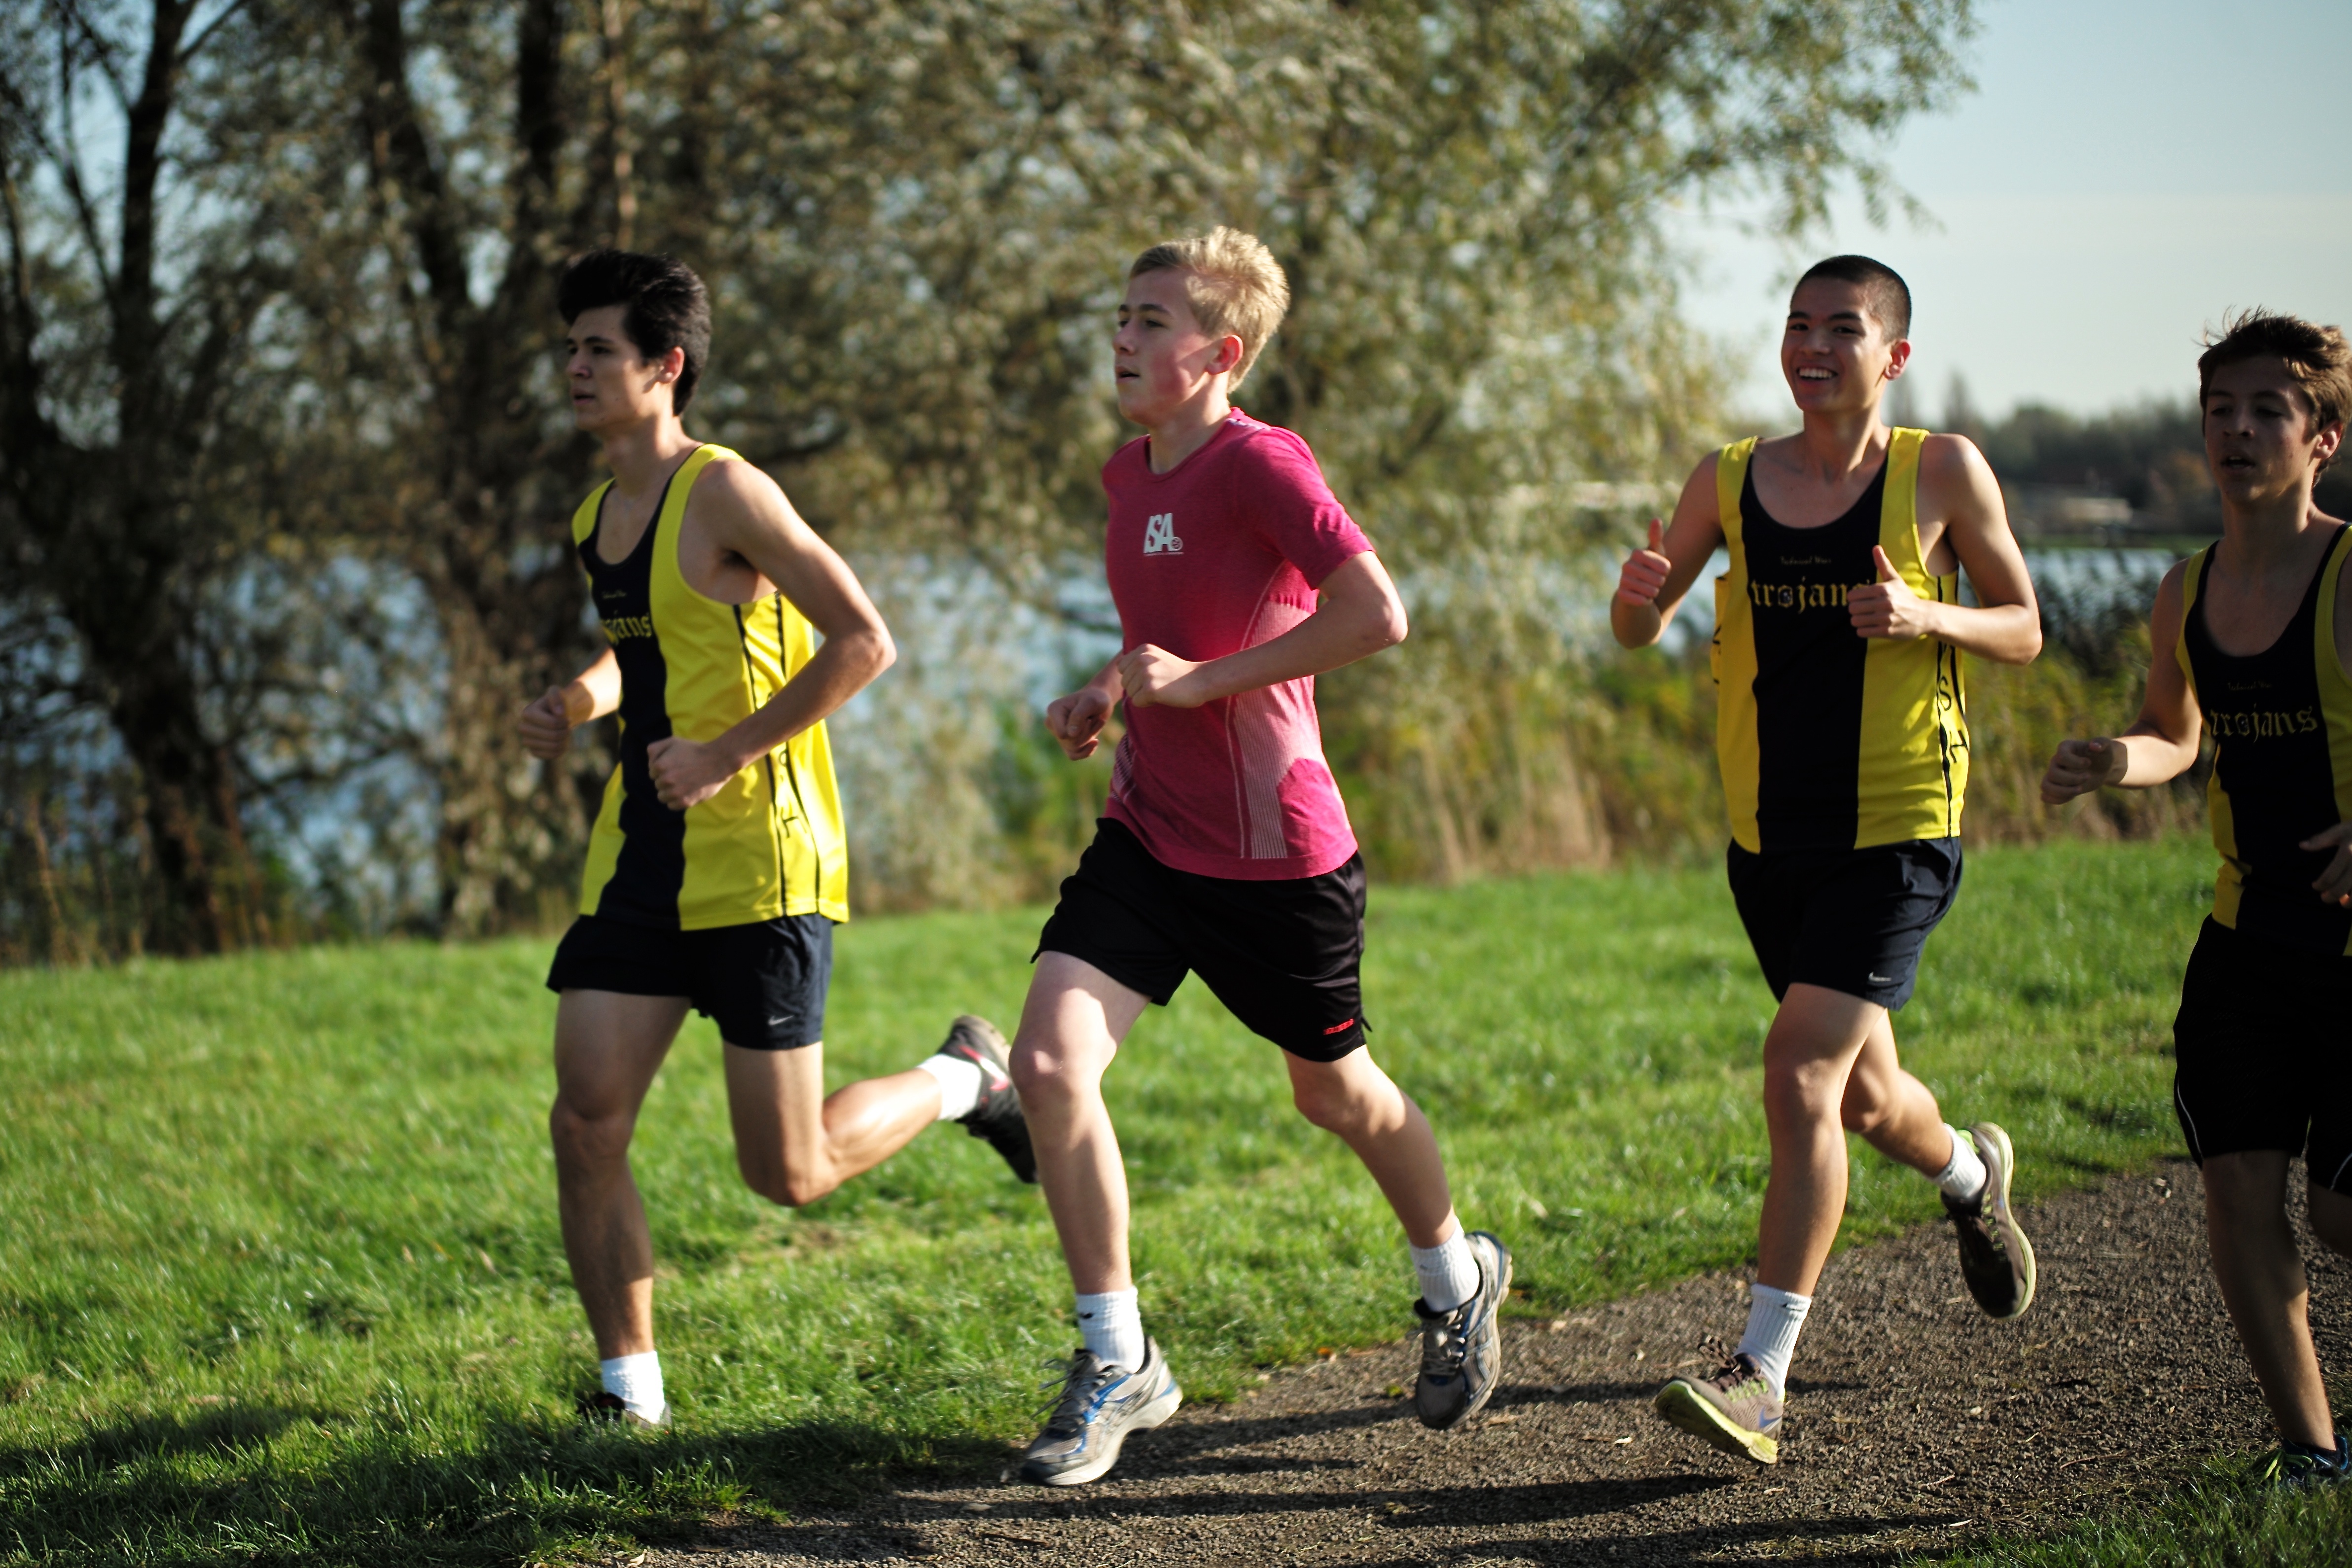
person, girl, sport, lake, boy, running, run, recreation, europe, high, jogging, runner, ash, crosscountry, race, competition, holland, netherlands, m, sports, school, runners, endurance, junior, leica, 240, varsity, athletics, meet, xc, sprint, valkenburg, physical exercise, outdoor recreation, human action, endurance sports, ultramarathon, duathlon, cross country running